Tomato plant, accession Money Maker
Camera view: bottom (45 deg); turntable rotation: 150 degrees
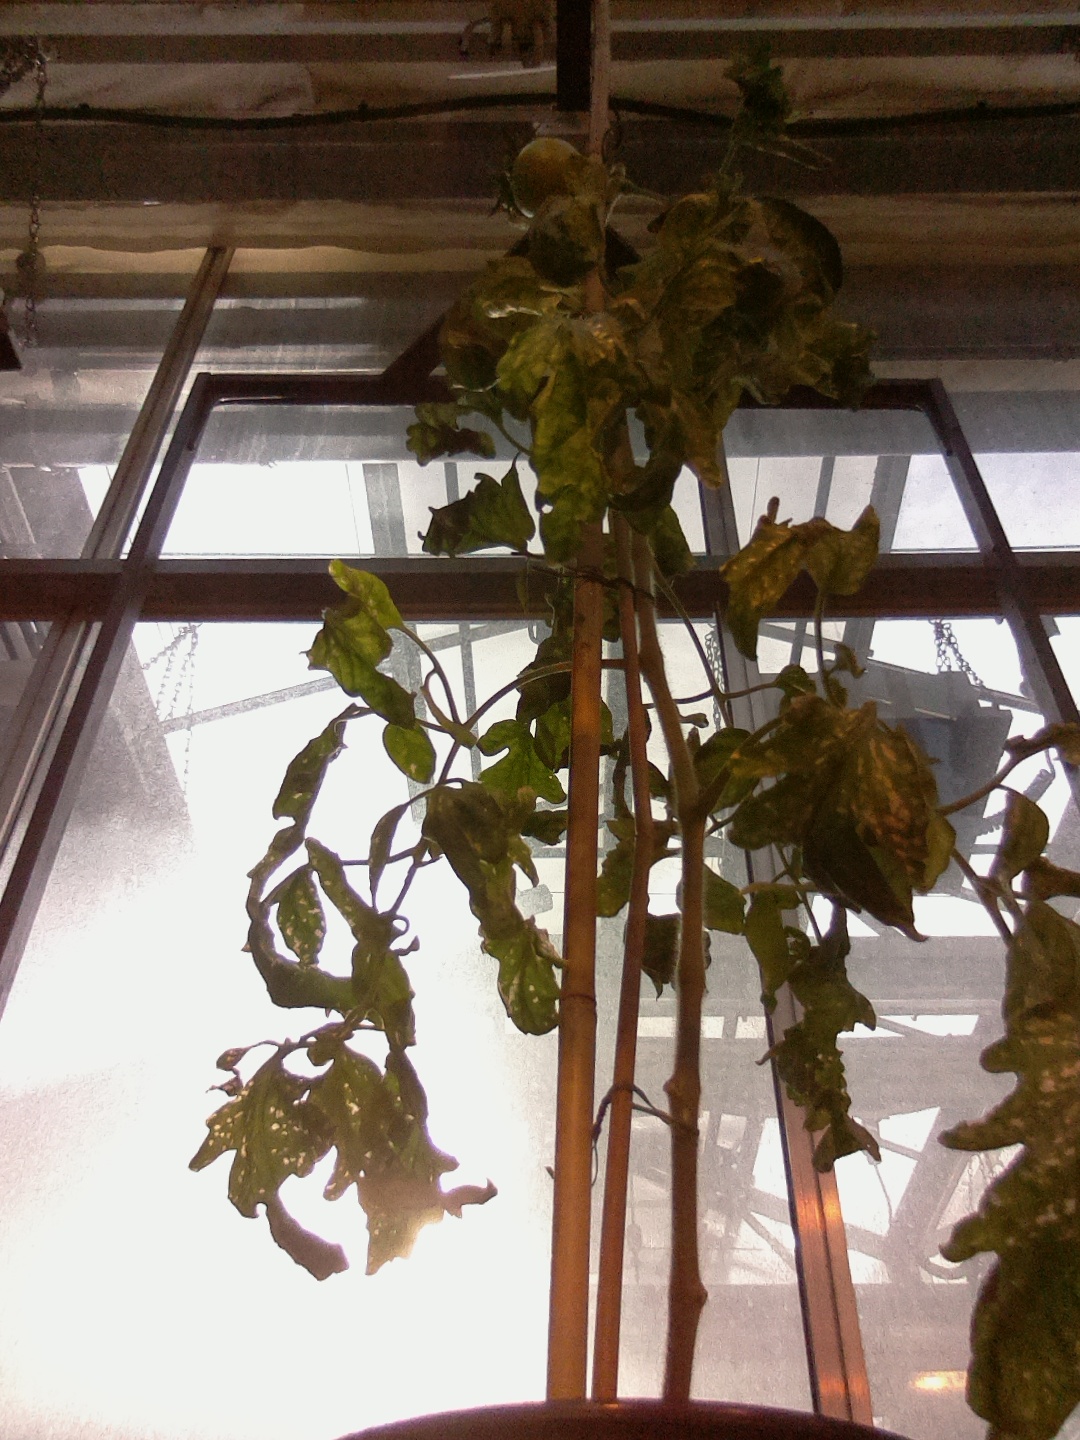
BBCH growth stage 78: 80% -90% of final fruit size